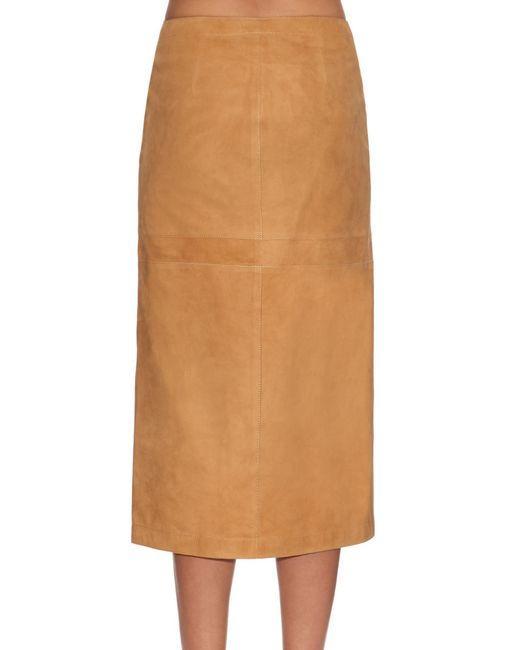
brauner Midirock, A-Linien-Freizeitrock